All Apologies

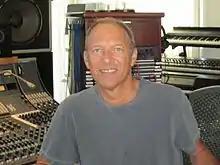
Scott Litt was hired to remix "All Apologies", along with "Heart-Shaped Box" and later "Pennyroyal Tea", due to concerns by the band that the vocals and bass were not loud enough in the original mixes by Steve Albini.

The second and final studio version of "All Apologies" was recorded by Steve Albini at Pachyderm Studios in Cannon Falls, Minnesota in February 1993, during the recording sessions for "In Utero". The song, at that point tentatively titled "La La La", was recorded on February 14, the second day of the sessions.